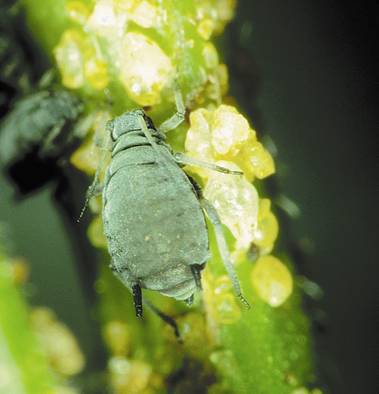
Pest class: cabbage_aphid